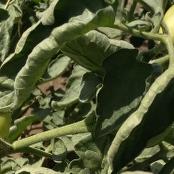
Crop: Tomato
Condition: virosis-d